Joe Scanlan (artist)

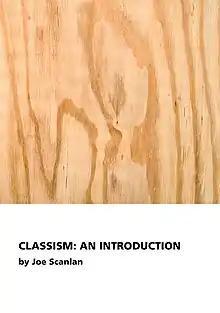
A booklet published by the Kunstverein in Hamburg as part of their exhibition Class Relations: Phantoms of Perception, 2018

"Catalyst" was a cosmetic sculpture in the form of an artificial tear that could be affixed to a person's face using clear-drying eyelash adhesive. The product was launched in 1999 and sold in packets of six for $20. For a short time they were seen being worn around New York City quite removed from anyone's awareness of their status as a work of art.